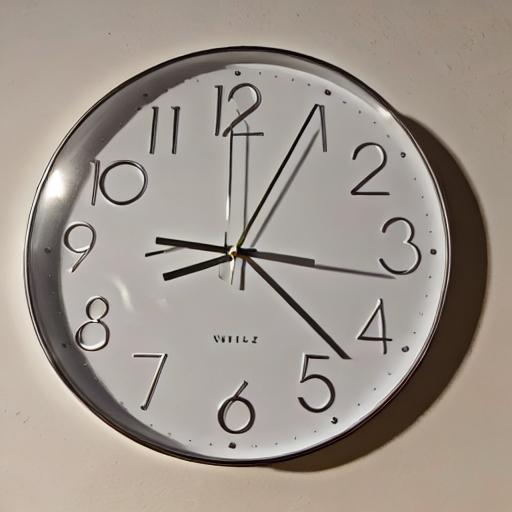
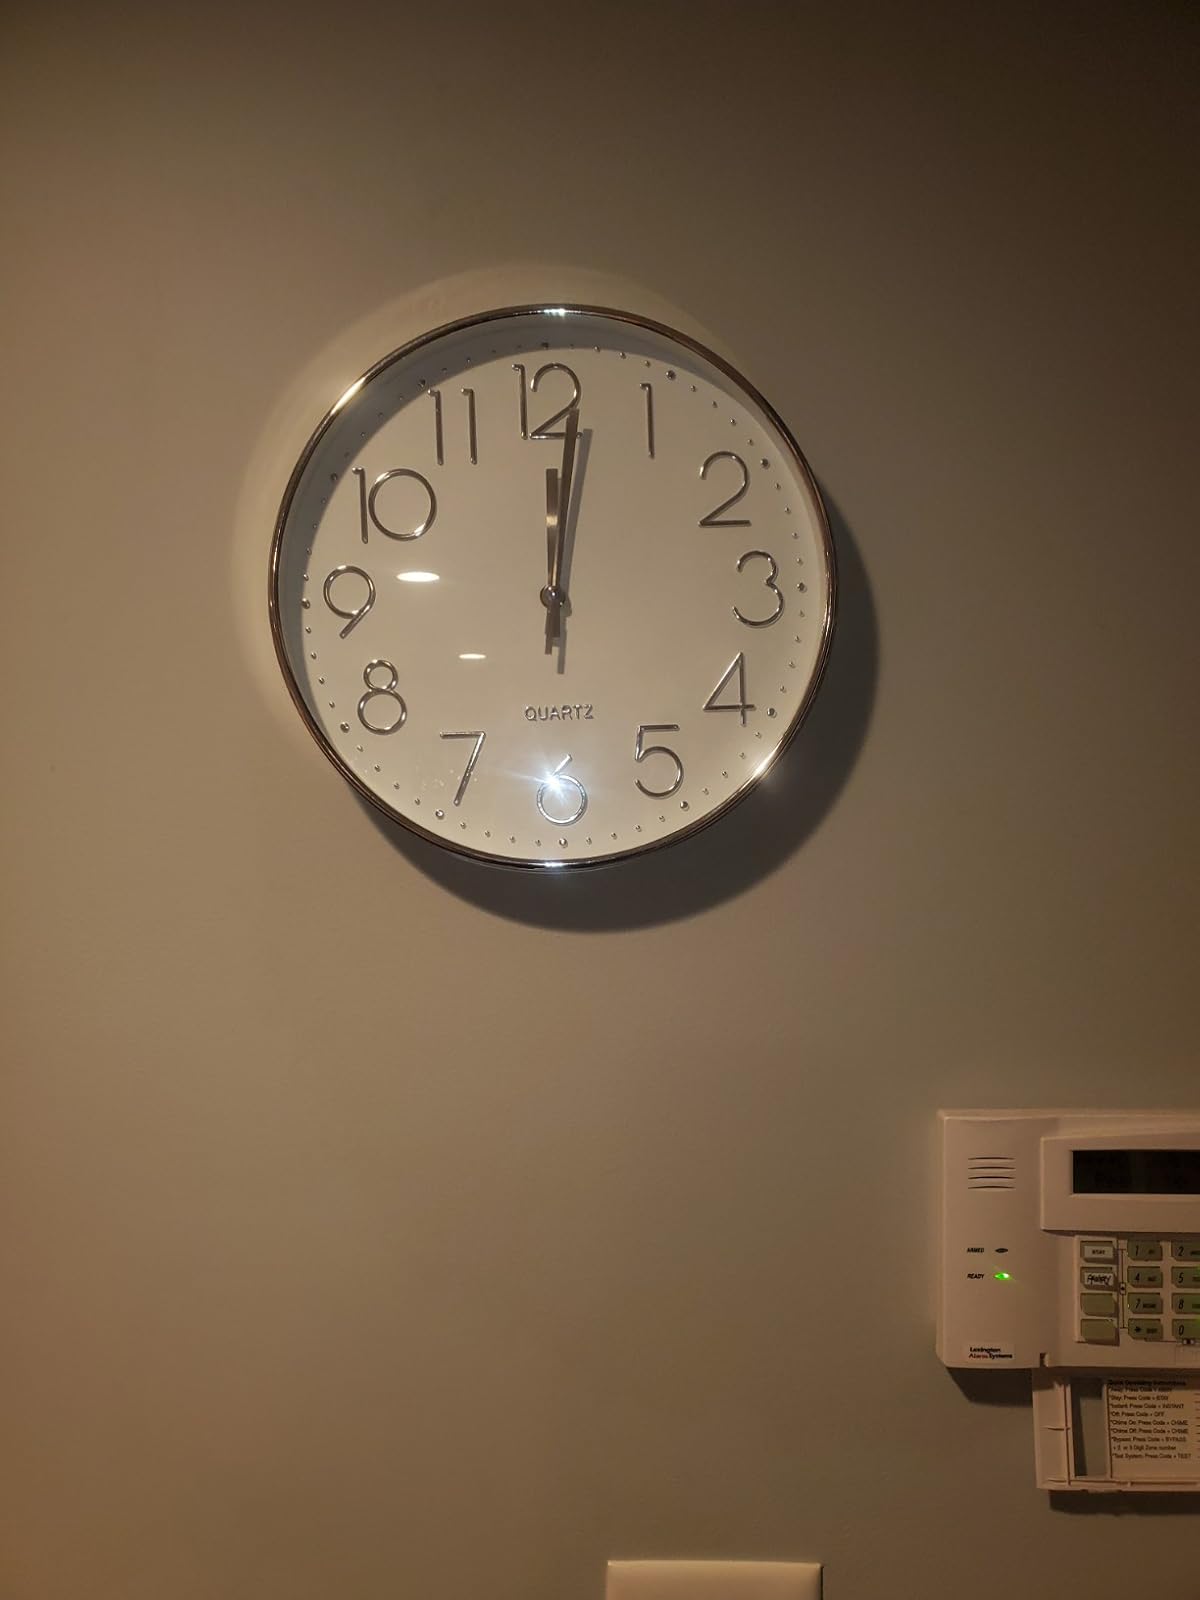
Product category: clock
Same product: no